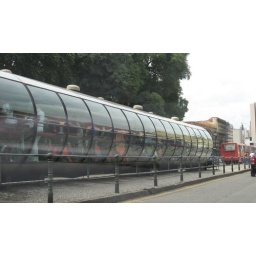
Waiting for a bus in a glass cylinder